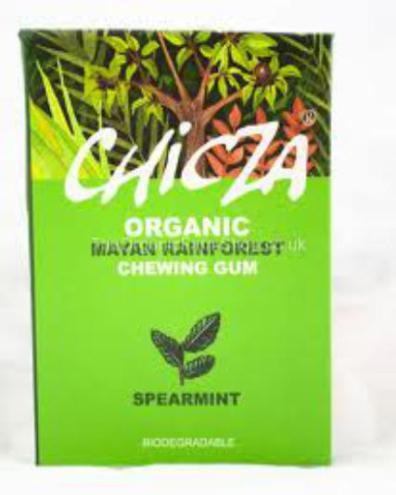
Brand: chicza
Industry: Food